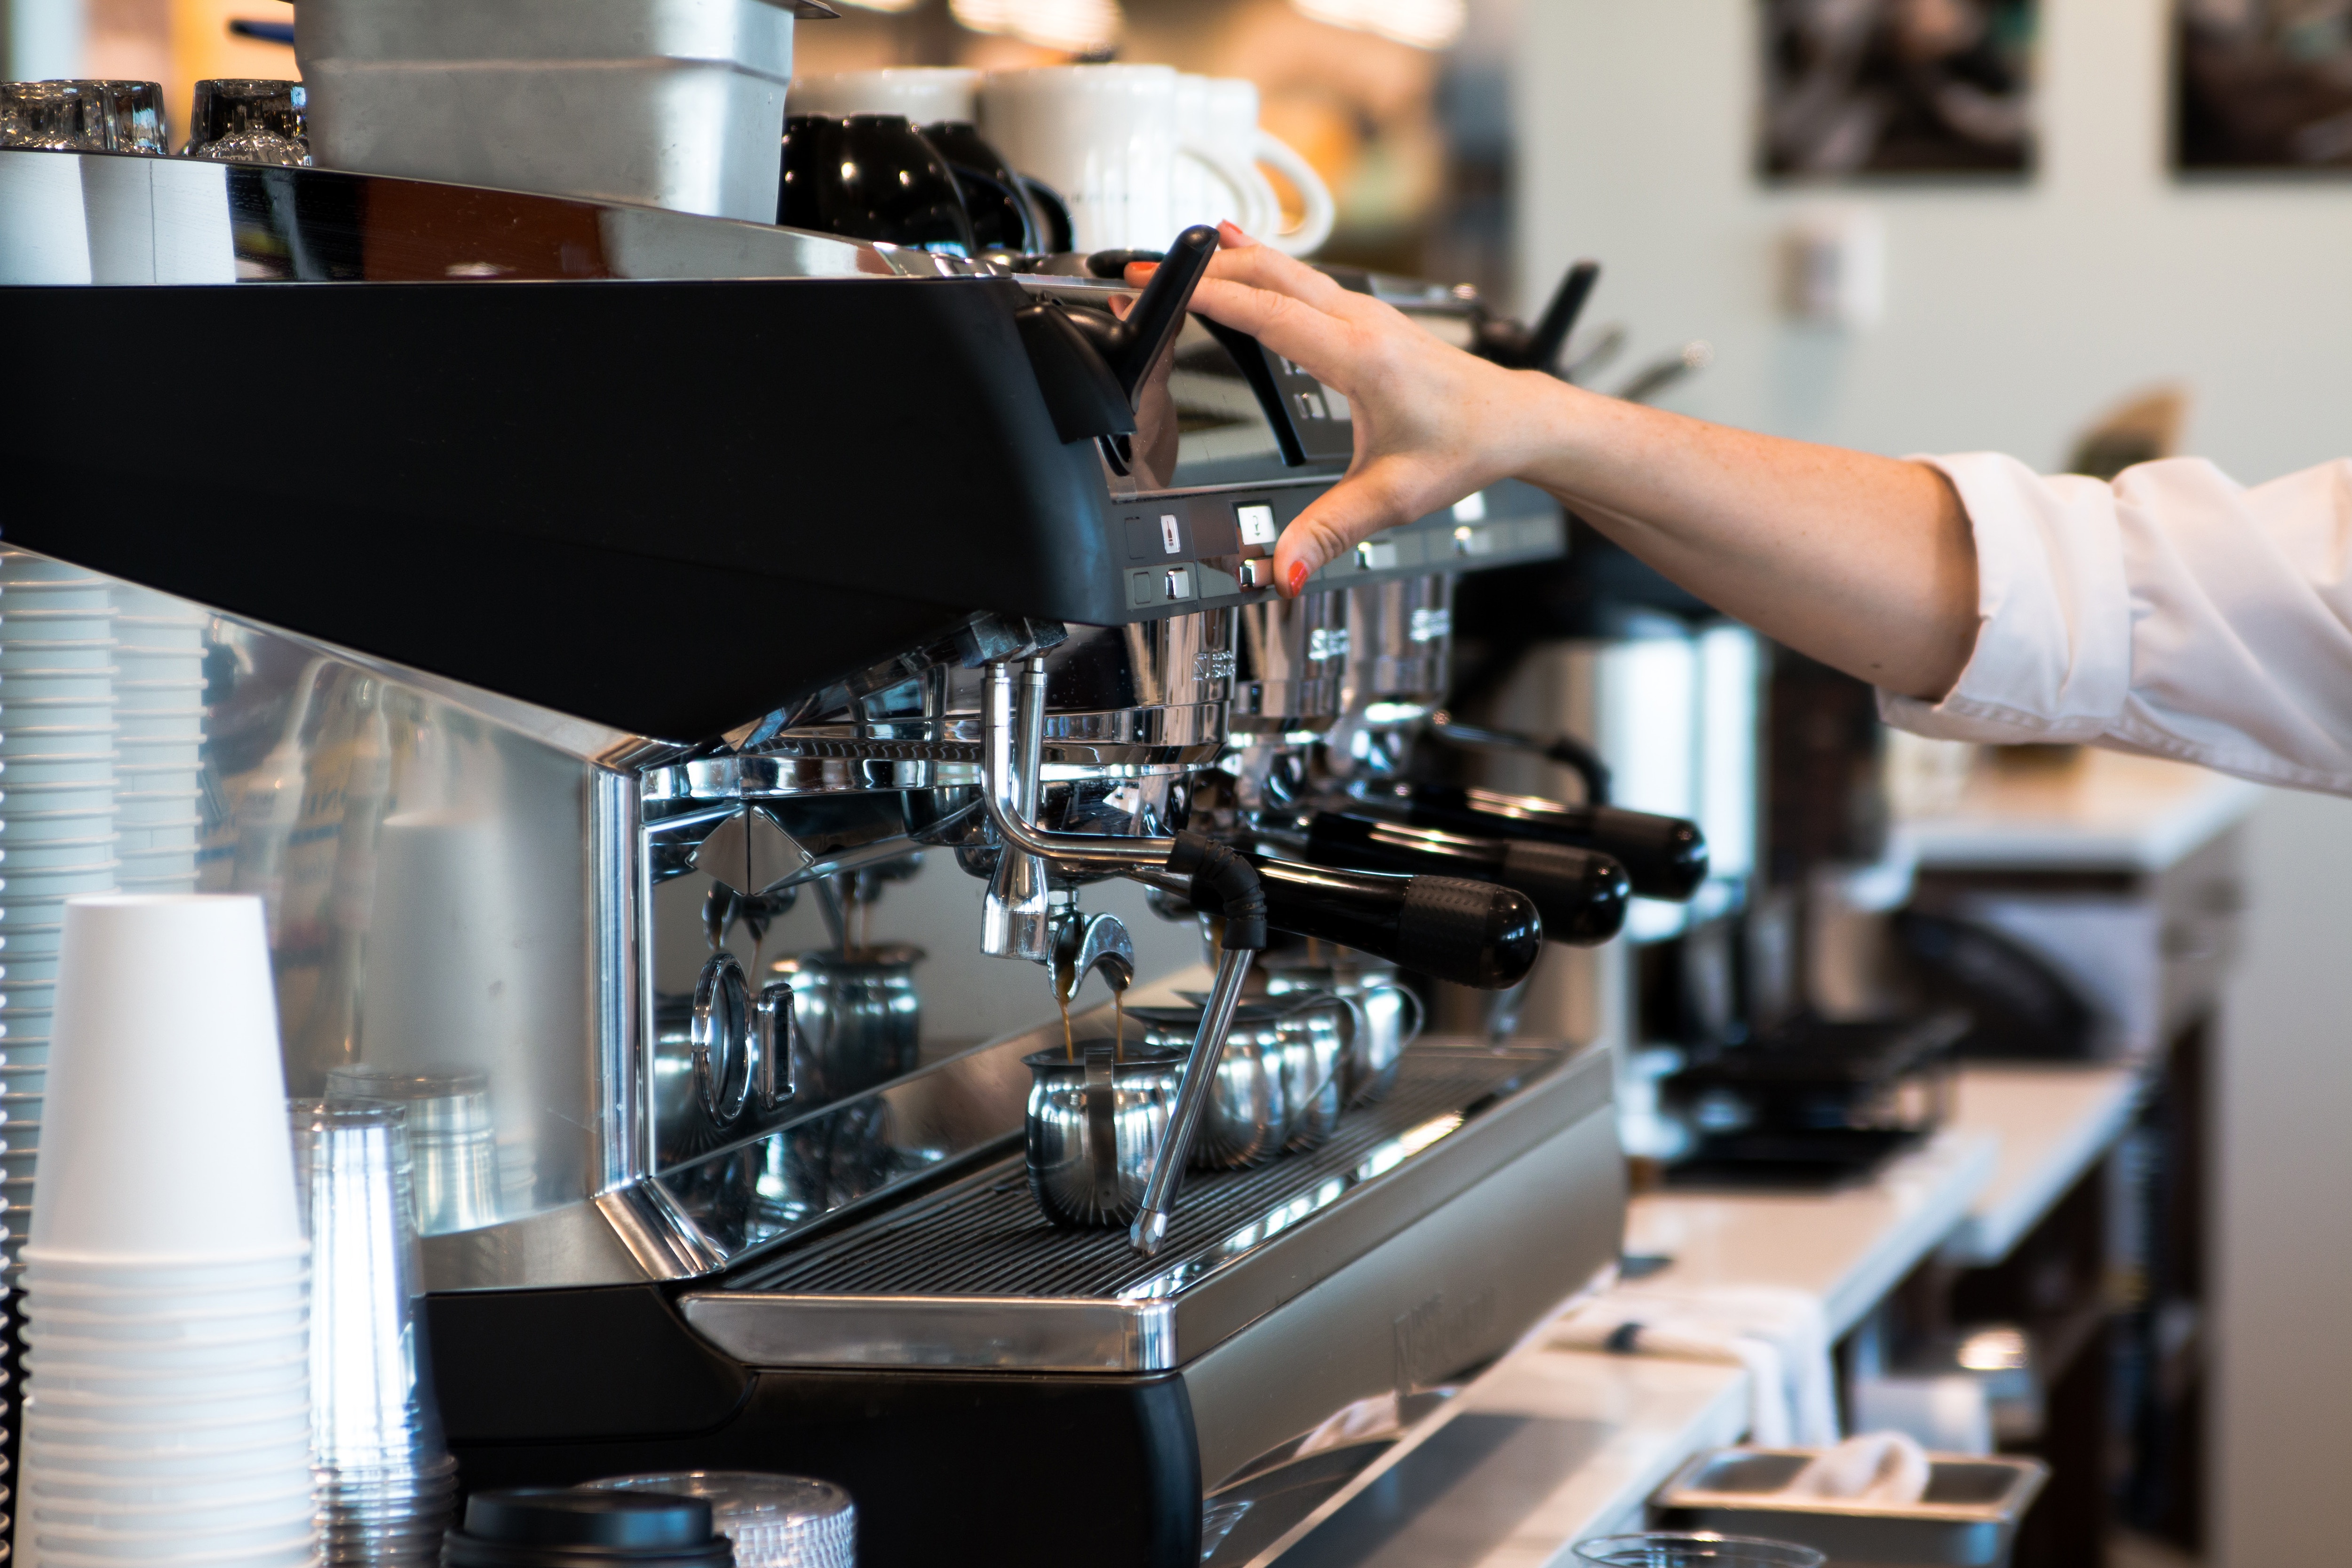
espresso machine, small appliance, barista, electronics, hand, home appliance, machine